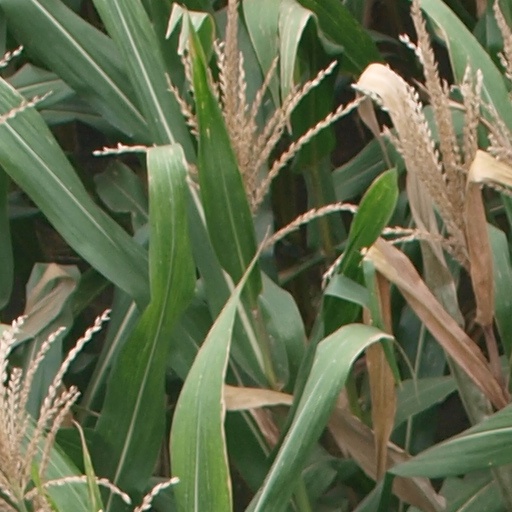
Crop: maize; corn